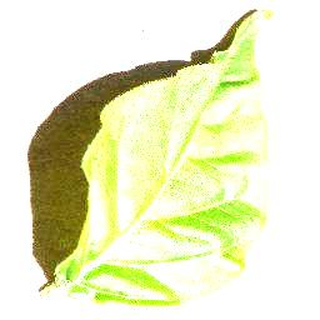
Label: healthy_bell_pepper